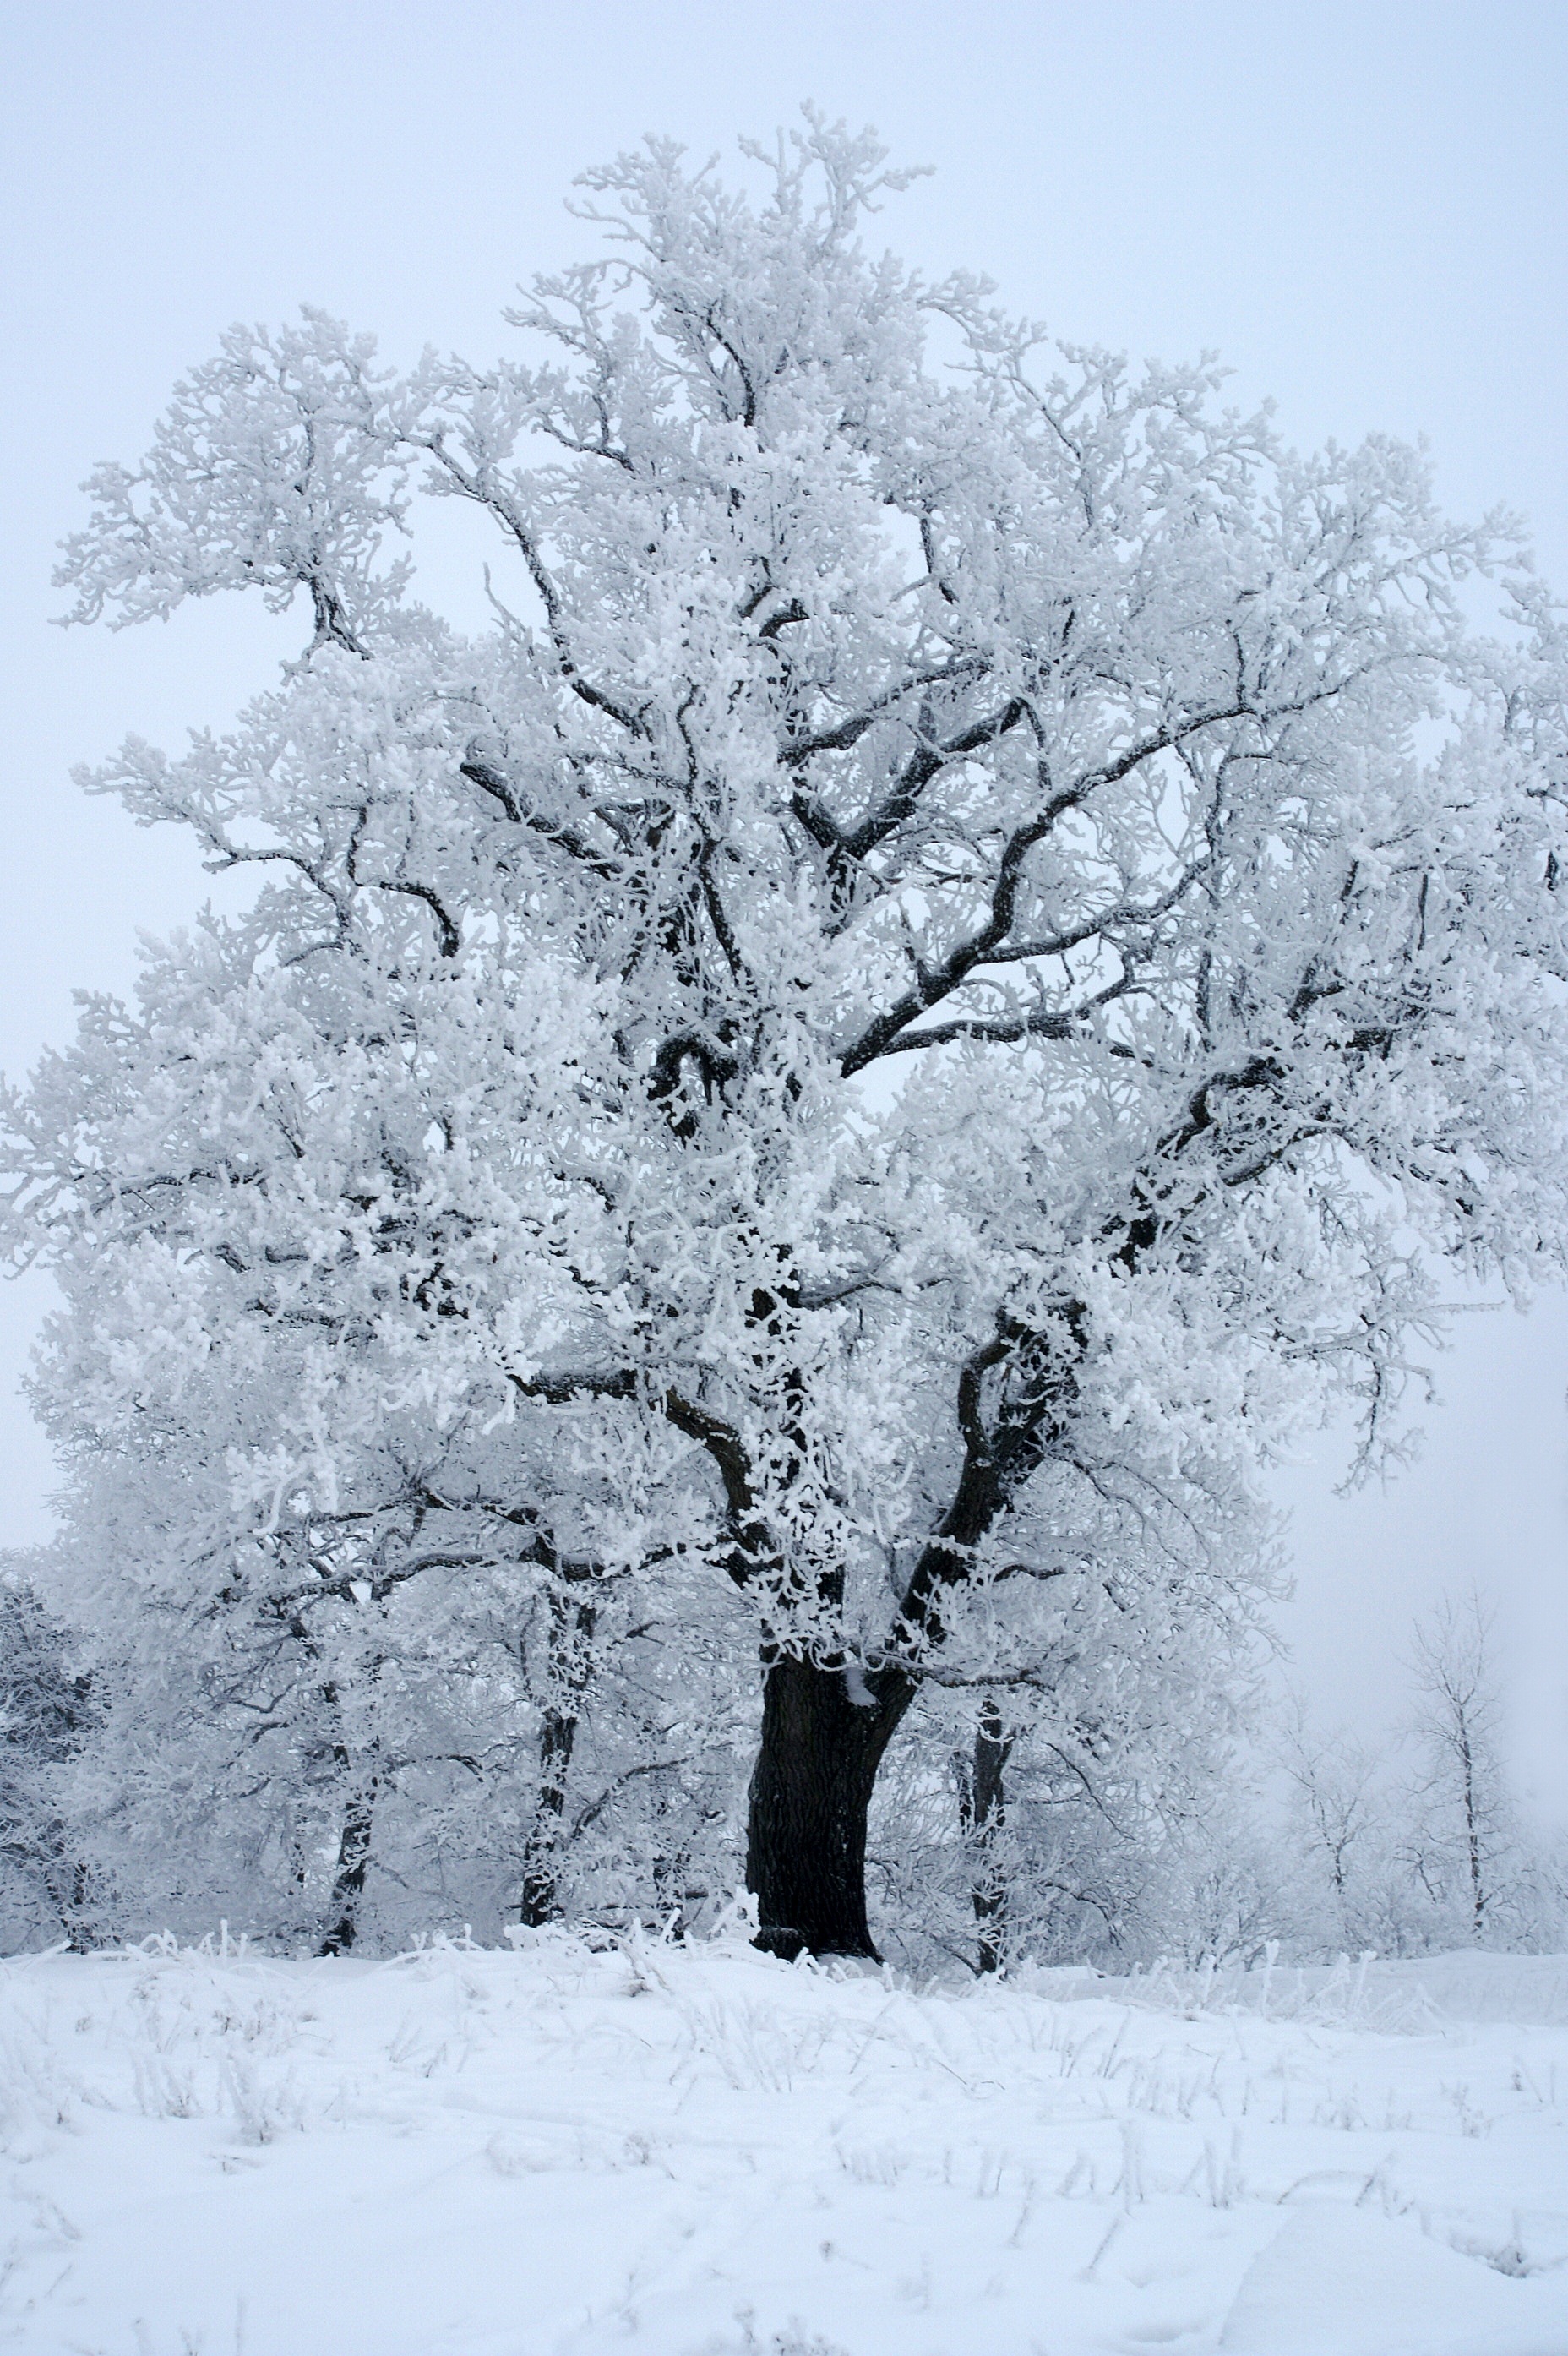
tree, branch, snow, cold, winter, black and white, plant, white, frost, ice, weather, snowy, monochrome, season, sweden, landscapes, blizzard, freezing, uppsala, ice crystals, woody plant, winter storm